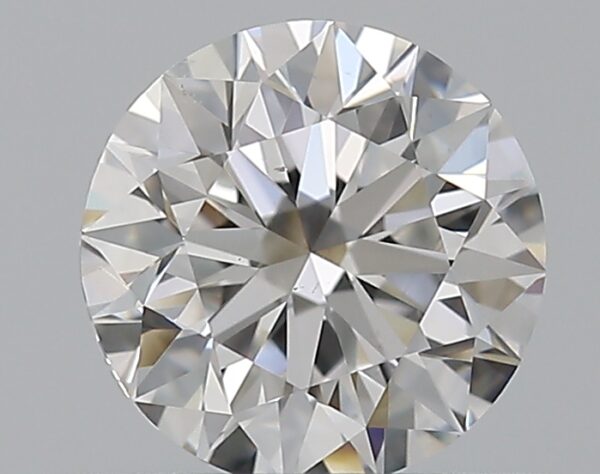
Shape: round
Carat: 0.6
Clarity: VS2
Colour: D
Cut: EX
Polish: EX
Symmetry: EX
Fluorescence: ST
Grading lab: GIA
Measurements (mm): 5.35 x 5.39 x 3.36